Abdelatif Hannachi

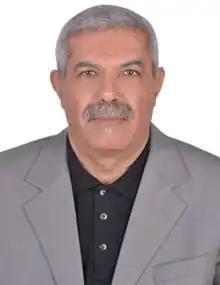

Abdelatif Hannachi is a Tunisian author, historian, and professor. He earned his doctorate at Tunis University, and is currently teaching at Manouba University.